History of the Australian Broadcasting Corporation

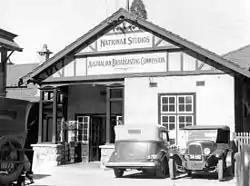
The ABC's Perth headquarters in 1937

The opening-day program included the first Children's Session with 'Bobby Bluegum', the first sports program, 'Racing Notes', with WA Ferry calling the Randwick races, 'British Wireless News', received by cable from London, weather, stock exchange and shipping news, the ABC Women's Association session (on 'common-sense housekeeping' and needlecraft), a talk on goldfish and their care, as well as 'Morning Devotions' and music. Conductor Sir Bernard Heinze was appointed part-time musical adviser to the ABC in 1934, while in 1937, the network was further expanded with the purchase of Brisbane's 4BC. Two years later, the commission began publishing the "ABC Weekly" – a radio magazine promoting the ABC's local radio, and later television, programs.